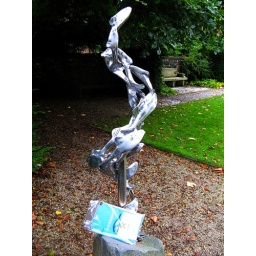
'Left over' book taken from book swap table at Bookcrossing Unconvention in Swindon.Themed release for a book called Stickleback.